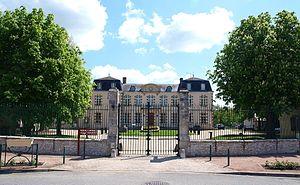
Cepoy (Loiret, France) , le château.